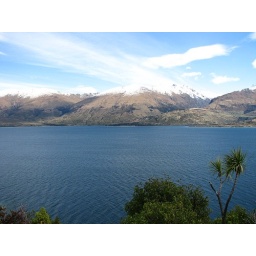
View of lake & mountains in NZ